Hidulf

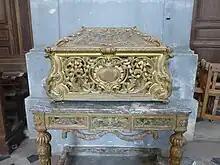
Abbaye de Moyenmoutier-reliquaire

Legend has it that Hidulf was buried in a sandstone sarcophagus in Moyenmoutier, and it can still be seen in the old chapel of Saint-Grégoire in this commune. His relics were moved a number of times, and from 1854 they have been venerated in a side chapel in the former abbey church of Moyenmoutier. St Hidulf's casket in carved and gilded wood from the 18th century, is kept in the treasury in Moyenmoutier. It was classified as a historical monument in 1965.